Ida Wüst

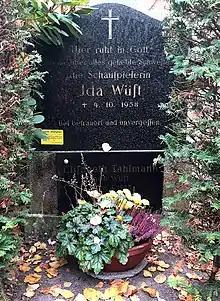
Grave of Ida Wüst in Groß Glienicke.

On 4 October 1958 Ida Wüst died of a stroke, following a severe bout of pneumonia, aged 73. She was buried at the Evangelical Lutheran parish church cemetery in Groß Glienicke, Brandenburg.